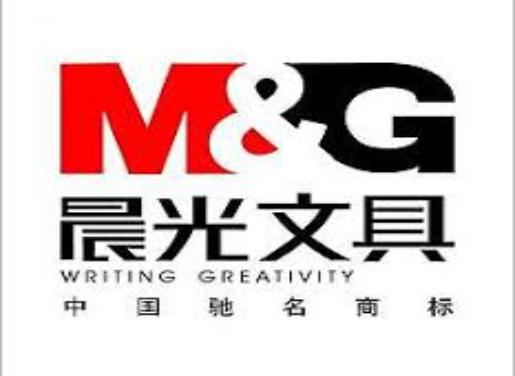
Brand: m&g
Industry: Necessities